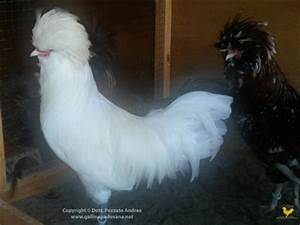
Label: chicken